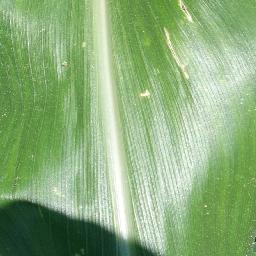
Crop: corn
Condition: (maize)_healthy